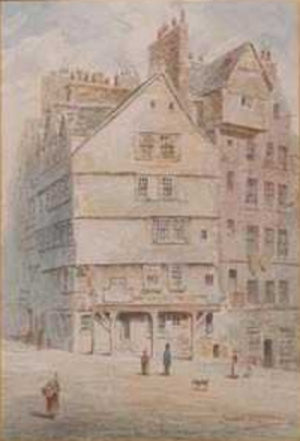
James Baynes est un aquarelliste et un dessinateur anglais, né le 5 avril 1766 et mort le 12 mai 1837.